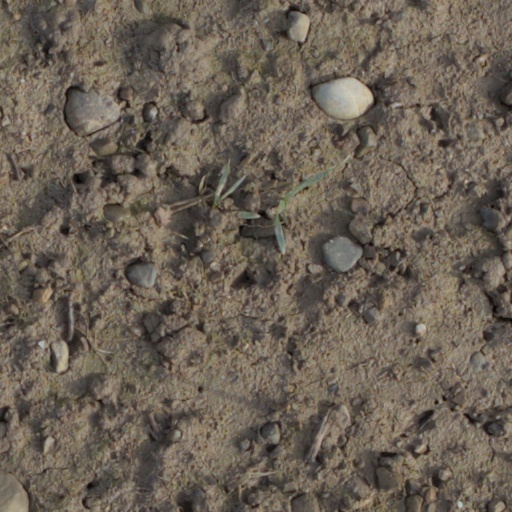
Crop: wheat